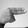
ASL letter: H